Popova (crater)

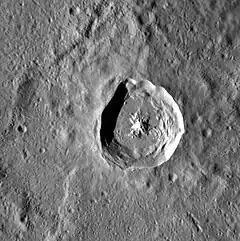
MESSENGER image

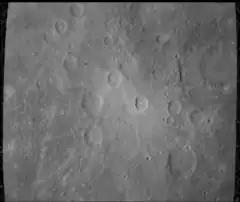
Mariner 10 image with Popova near center

Popova is a crater on Mercury. Its name was adopted by the International Astronomical Union in 2012, after the Russian painter and designer Lyubov Popova.